Jahnstadion Regensburg

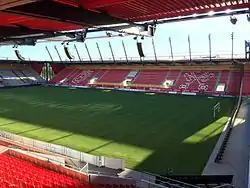

Jahnstadion Regensburg is a football stadium in Regensburg, Germany. It is the home of Jahn Regensburg, replacing the old Jahnstadion.